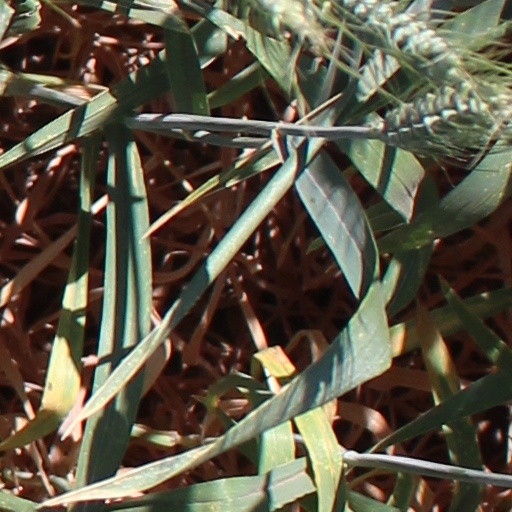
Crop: wheat